Rashleigh baronets

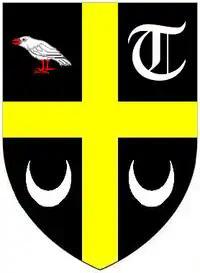
Arms of Rashleigh of Cornwall: "Sable, a cross or between in the first quarter: a Cornish chough, argent beaked and legged gules; in the second quarter: a text "T"; in the third and fourth quarters: a crescent all of the third"

The Rashleigh Baronetcy, of Prideaux in the County of Cornwall, is a title in the Baronetage of the United Kingdom. It was created on 30 September 1831 for John Rashleigh. The second Baronet sat as member of parliament for Cornwall East. The 6th baronet resides at Menabilly near Fowey, Cornwall, formerly the seat of his cousins the senior line of the Rashleighs of Cornwall since the 16th century.